Anacampseros albidiflora

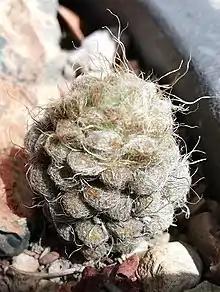
Stem detail

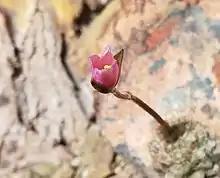
Flower detail (pink-flowered form)

The tiny rounded leaves have slight downcurved tips. The long (up to 2 cm), white, curling hairs extend further out than its small (7x5mm), red-green, rounded (obovoid), densely packed leaves, and cover them. (Unlike "Anacampseros subnuda", its older leaves do not become bald.)